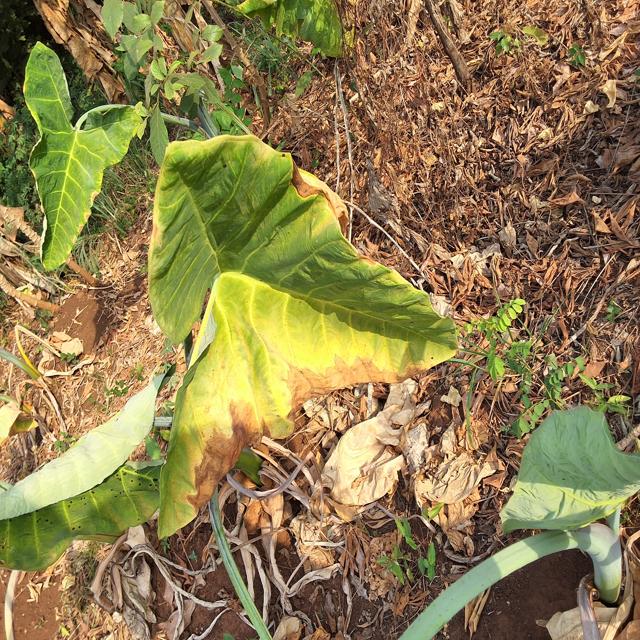
Label: Mid_Blight